Pittsburgh Steelers

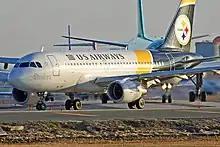
A US Airways A319 featuring the colors and logo of the Pittsburgh Steelers. This Airbus A319 has since been repainted into American Airlines colors after the merger.

The Steelers have used black and gold as their colors since the club's inception, the lone exception being the 1943 season when they merged with the Philadelphia Eagles and formed the "Steagles"; the team's colors at that time were green and white as a result of wearing Eagles uniforms. Originally, the team wore solid gold-colored helmets and black jerseys. The Steelers' black and gold colors are now shared by all major professional teams in the city, including the Pittsburgh Pirates in baseball and the Pittsburgh Penguins in ice hockey. The shade of gold differs slightly among teams: the Penguins have previously used "Vegas Gold", a color similar to metallic gold, and the Pirates' gold is a darker mustard yellow-gold, while the Steelers "gold" is more of a bright canary yellow. Black and gold are also the colors of the city's official flag.